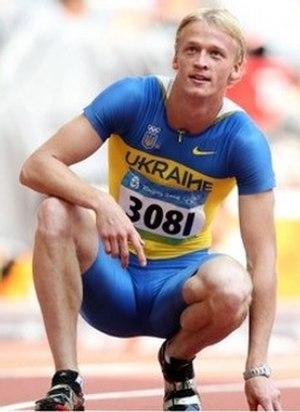
Ihor Bodrov est un athlète ukrainien, spécialiste du sprint et du relais.